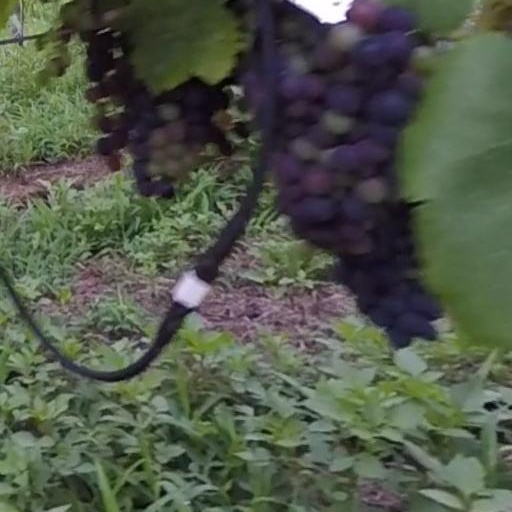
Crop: grape